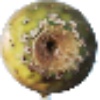
Label: cactus_fruit